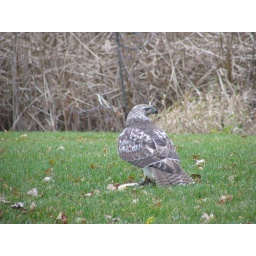
It is standing on its prey, that it was eating when I came upon it.